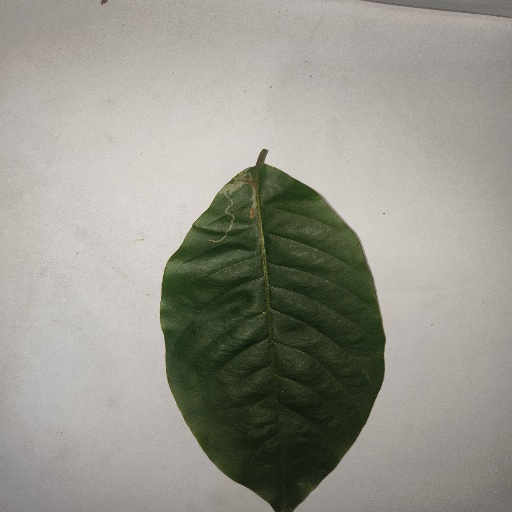
Species: HariTaki
Leaf condition: Bacterial Spot